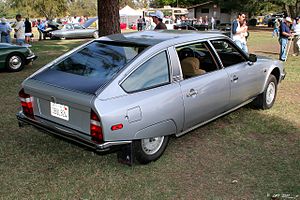
Citroën CX / Kendte i CX
1982 CX - Serie 1 med metal kofangere (1974-1985)
Citroën CX var en personbil fra den franske bilfabrikant Citroën, som i 1974 afløste den markante Citroën DS. Den blev i 1975 valgt som Årets Bil i Europa, og der blev solgt næsten 1,2 millioner eksemplarer af modellen, indtil produktionen stoppede i 1991.